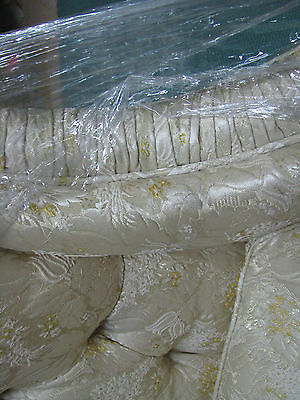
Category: sofa